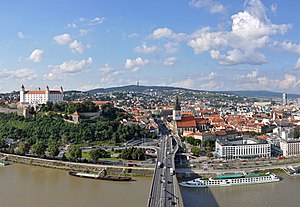
Slovakiet / Galleri
Slovakiet er en stat i Centraleuropa. Landet er omgivet af land på alle sider: Østrig, Ungarn, Ukraine, Polen og Tjekkiet.